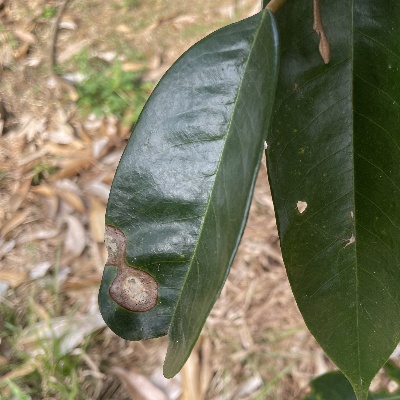
Label: Leaf_Phomopsis